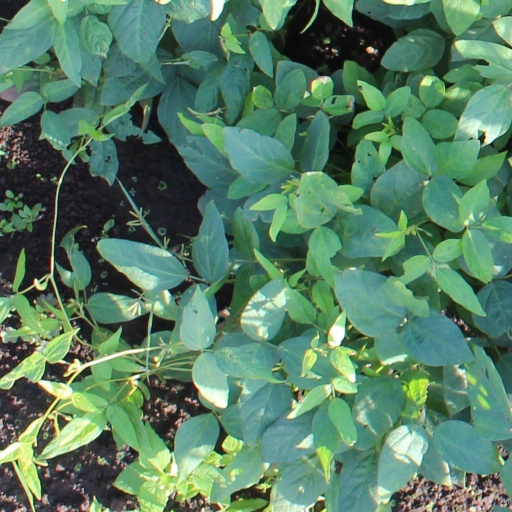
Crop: soybean